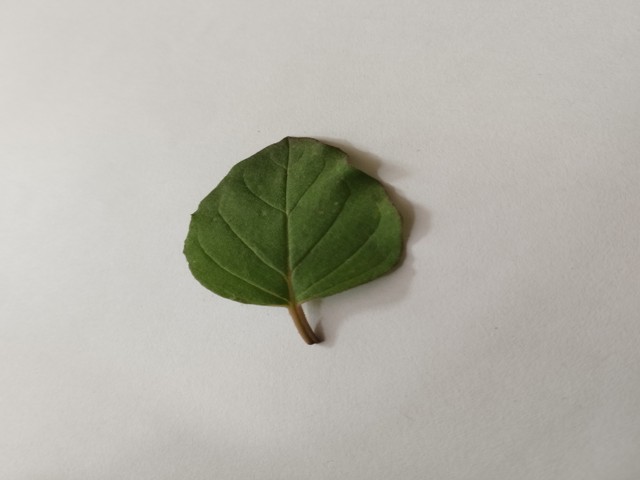
Plant: punarnava